Imadaddin Nasimi

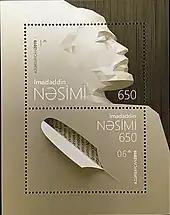
Stamp featuring an image of Nasimi on one side and a feather on the other

Nasimi's surviving works include two (collections of poems), one in Azerbaijani and the other in Persian. Although the 16th-century Ottoman poet and bibliographer Latifî claimed that Nasimi had a " in all three languages", implying the existence of an Arabic as well, no evidence of such a work has been found. His Azerbaijani contains over four hundred (a form of love poetry) and several hundred other poems, including (a poem written in rhyming couplets) and quatrains (a four-line poem). According to the Turkologist Kathleen Burrill, Nasimi was able to maintain the quality of his Azerbaijani language in his poetry while using the form (poetry using quantifying prosody). This sets him apart from later poets who relied heavily on borrowing from Persian because of what Burrill described as their "lack of skill" in mastering the form. His Persian consists of almost three hundred and discusses topics such as Hurufism, praise to Twelve Imams and Imam Ali, as well as Fazlallah Astarabadi.